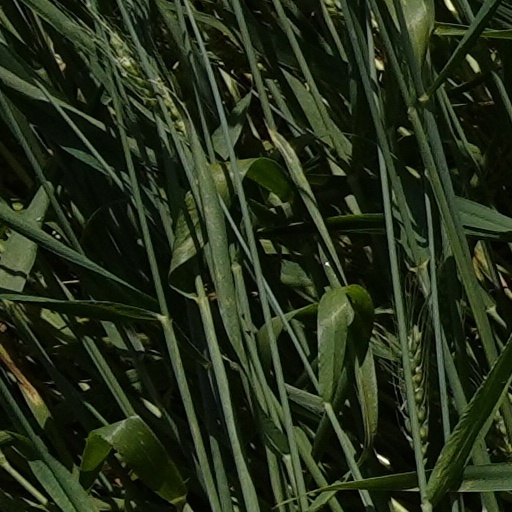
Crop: wheat